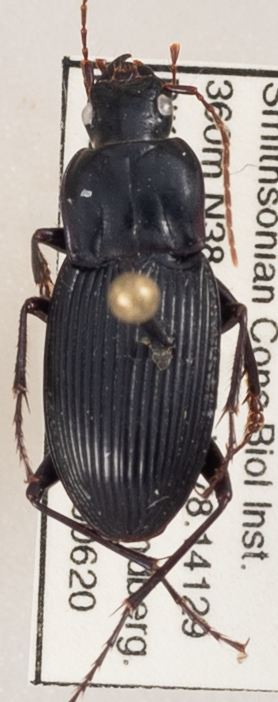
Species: Dicaelus politus
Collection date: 2019-06-20
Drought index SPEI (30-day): -0.27
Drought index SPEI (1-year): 2.09
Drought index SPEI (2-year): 2.09